Lockheed P-80 Shooting Star

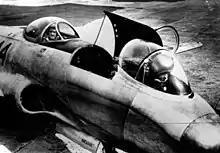
EF-80 prone pilot test aircraft

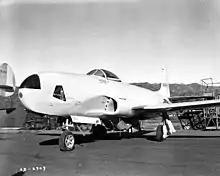
F-14A/FP-80A reconnaissance aircraft

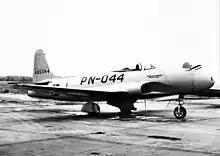
F-80A test aircraft (s/n 44-85044) with twin 0.5 in (12.7 mm) machine guns in oblique mount, similar to World War II German "Schräge Musik", to study the ability to attack Soviet bombers from below

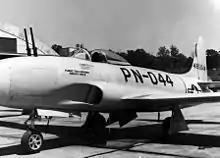
F-80 with "Schräge Musik" configuration at full elevation

Lockheed also produced a two-seat trainer variant with a longer fuselage, the T-33, which remained in production until 1959 and was produced under license in Japan and Canada. The trainer was used by more than 20 countries. A total of 6,557 T-33s were built and some are still flying.